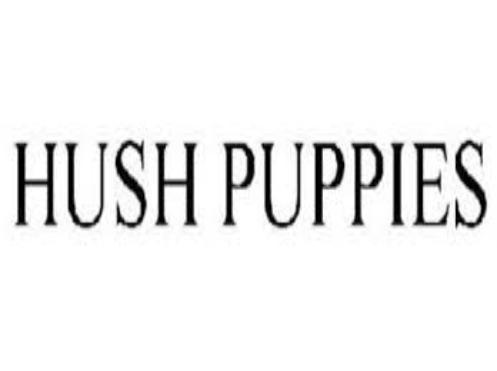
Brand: Hush Puppies
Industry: Clothes